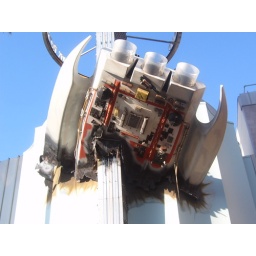
Space ship in side of building at Universal City...